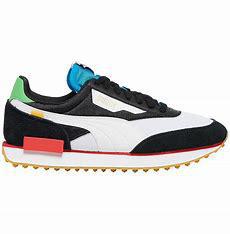
Brand: Puma
Model: Future Rider